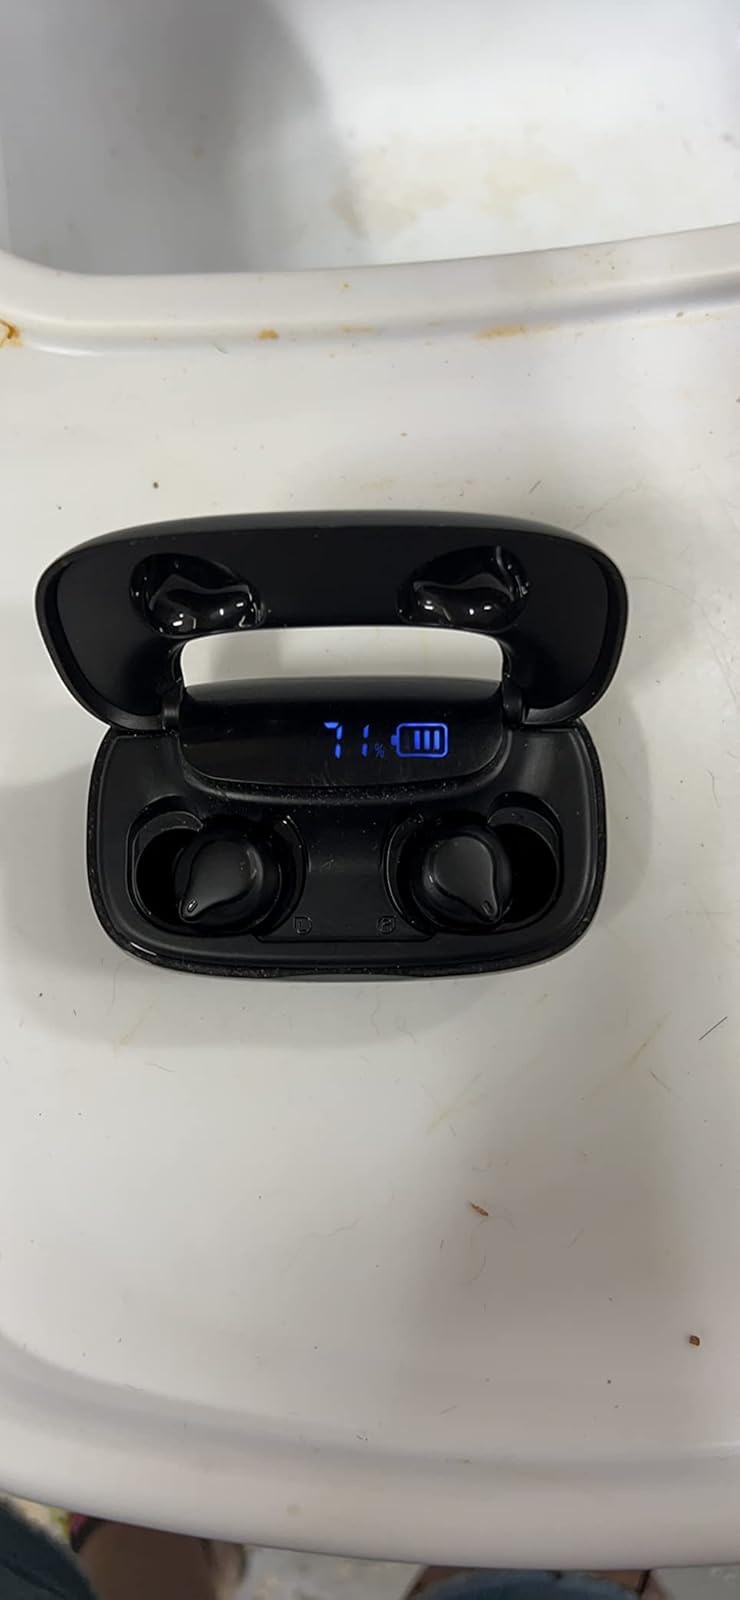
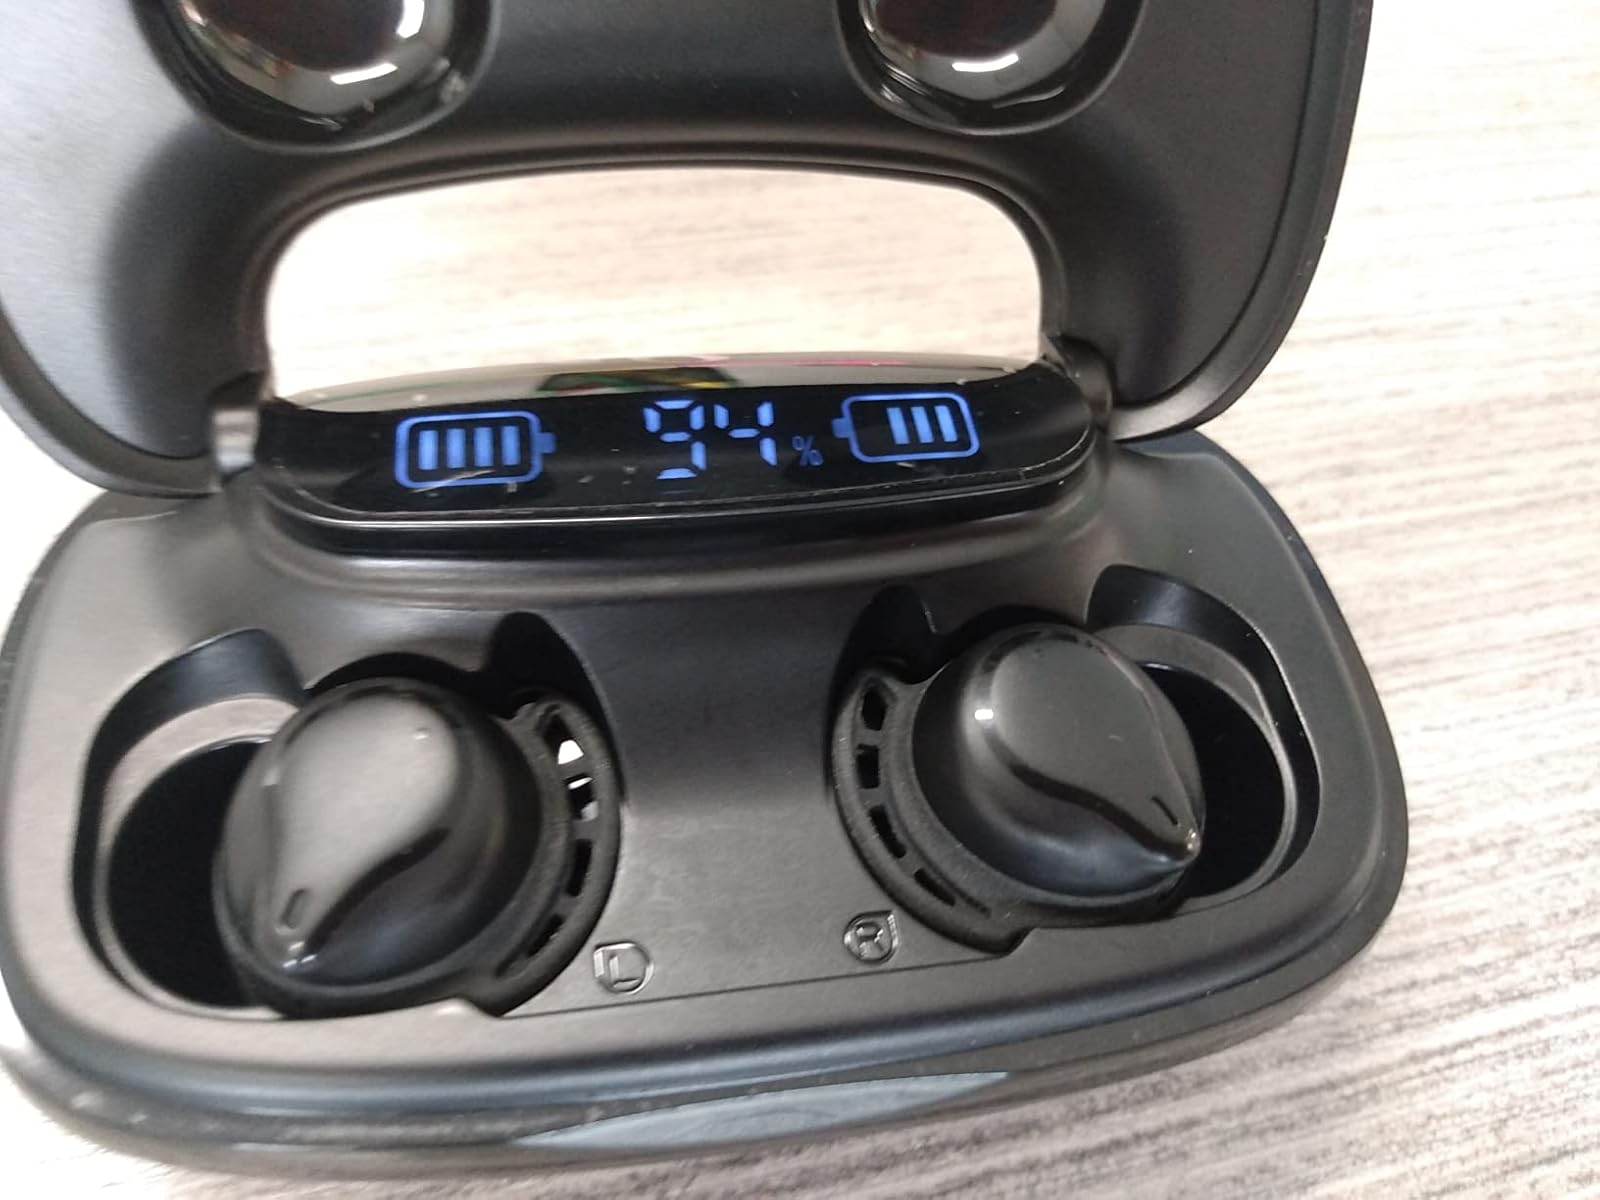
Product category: earbuds
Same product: yes